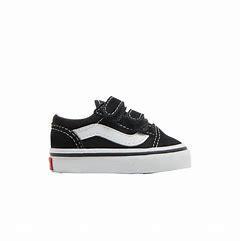
Brand: Vans
Model: Old Skool V